Mefin Davies

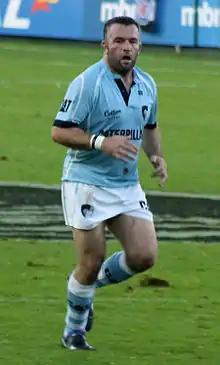
Mefin Davies playing for Leicester against Bath

David Mefin Davies (born 2 September 1972) is a Welsh former rugby union player who played as a hooker for the Ospreys and the Wales national rugby union team.